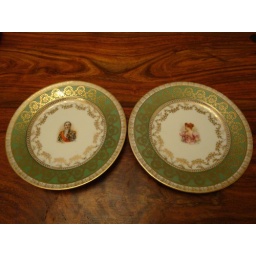
Dessert plates with male and female figures in centers. Found Sept. 8th, 2009.